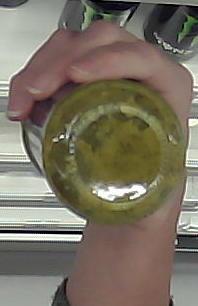
Product: barilla_pesto